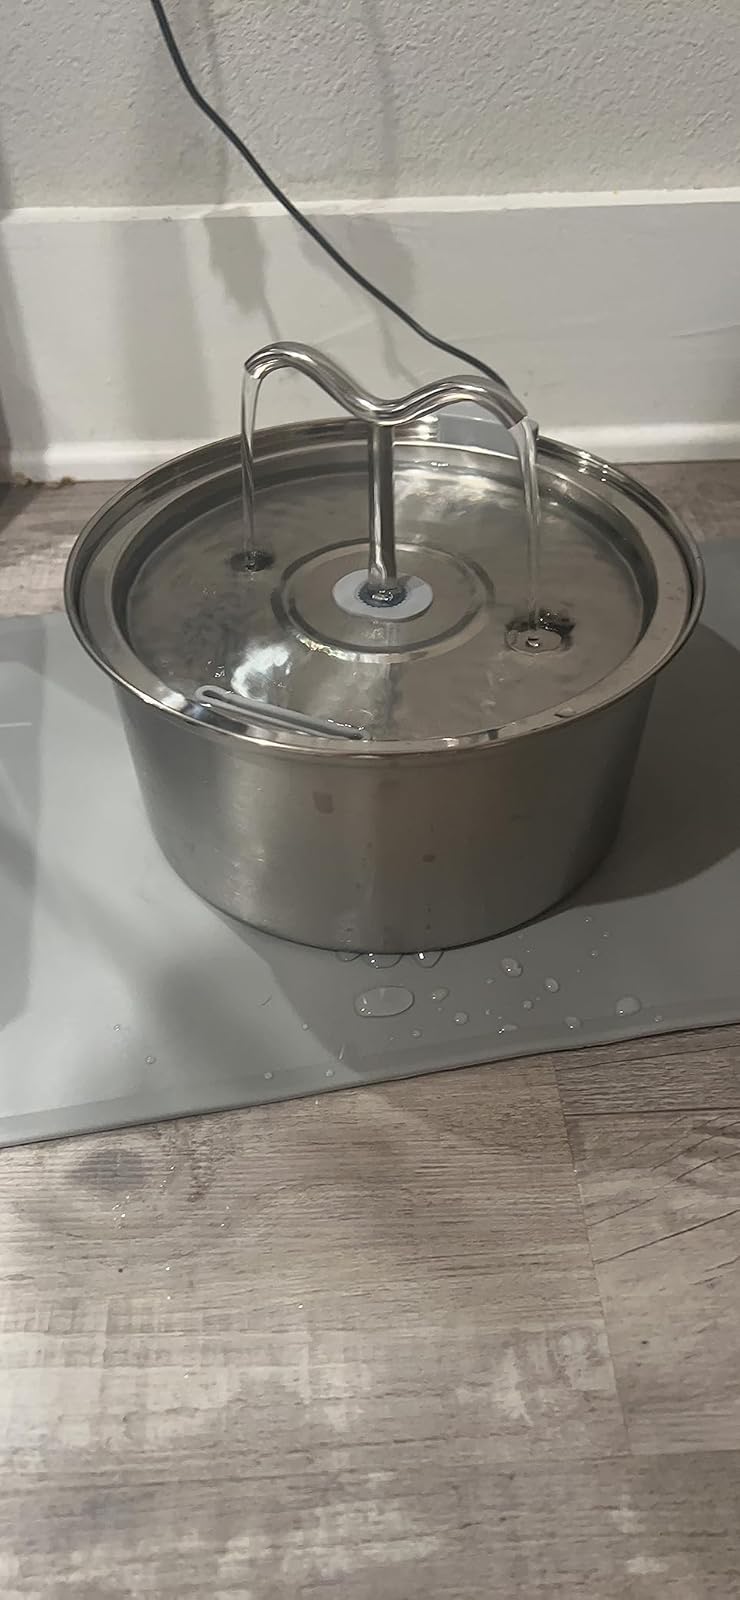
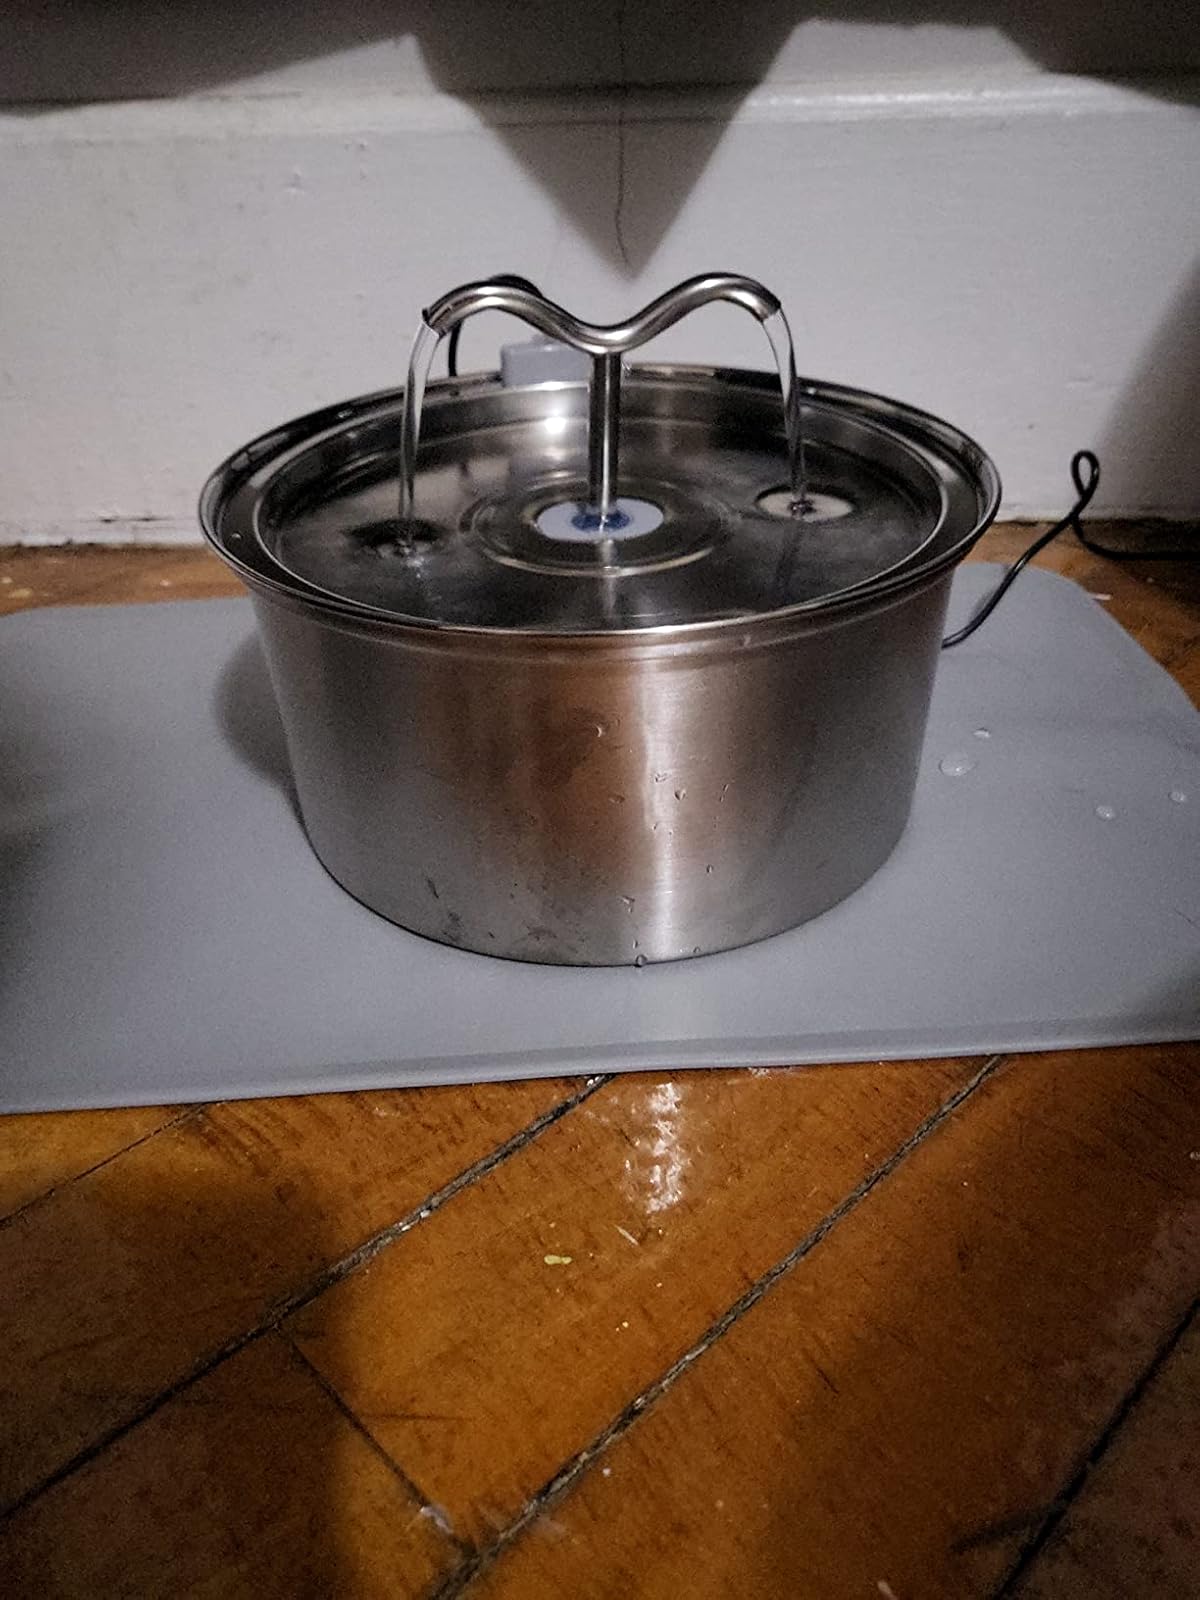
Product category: items_bowl
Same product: yes